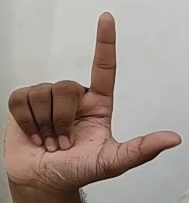
ASL sign: L